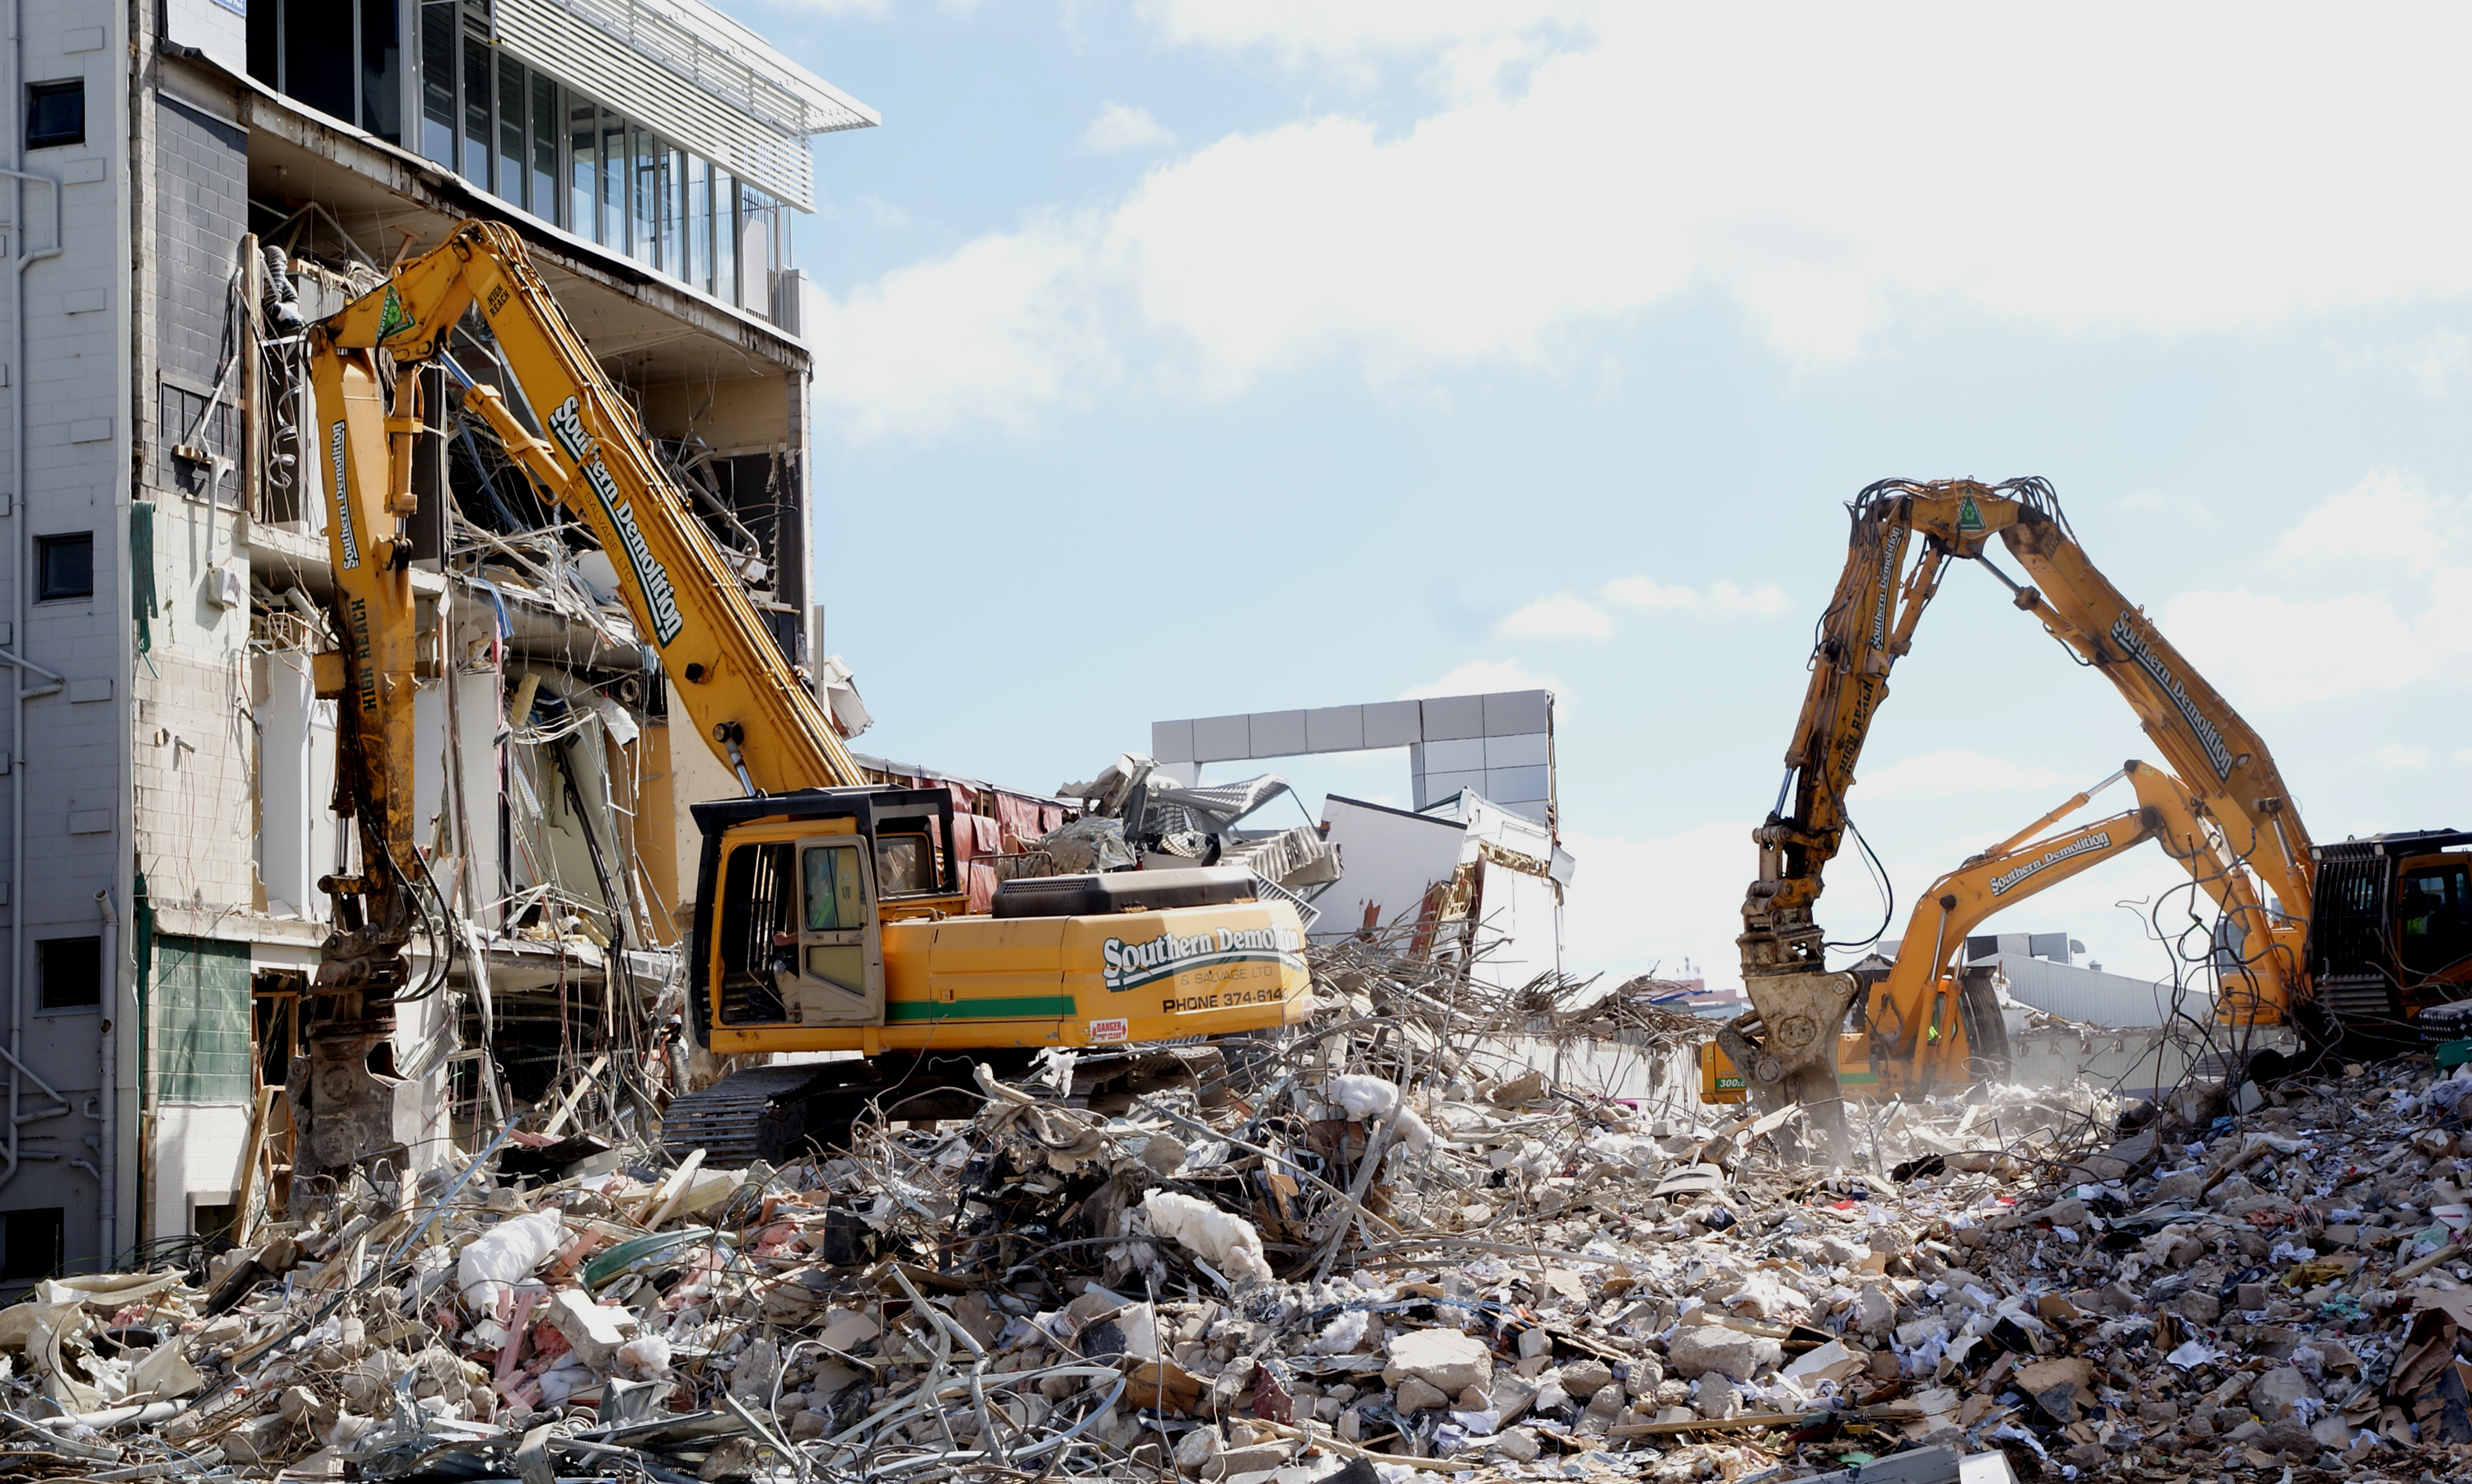
construction, broken, rubble, ruins, newzealand, demolition, earthquake, seismic, scrap, geological phenomenon